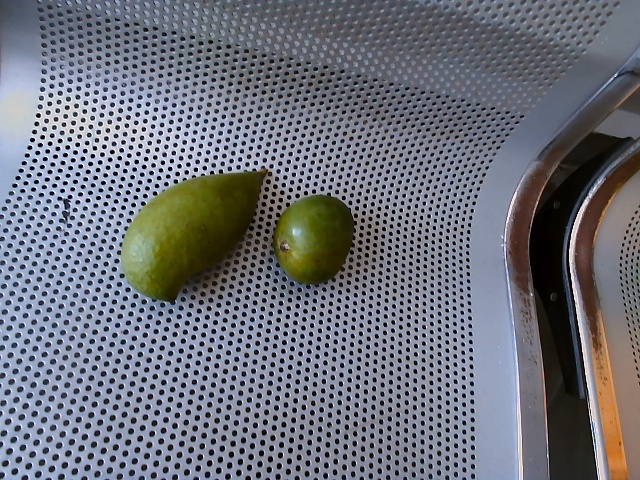
Label: Raw_Mango